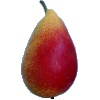
Label: Pear 2